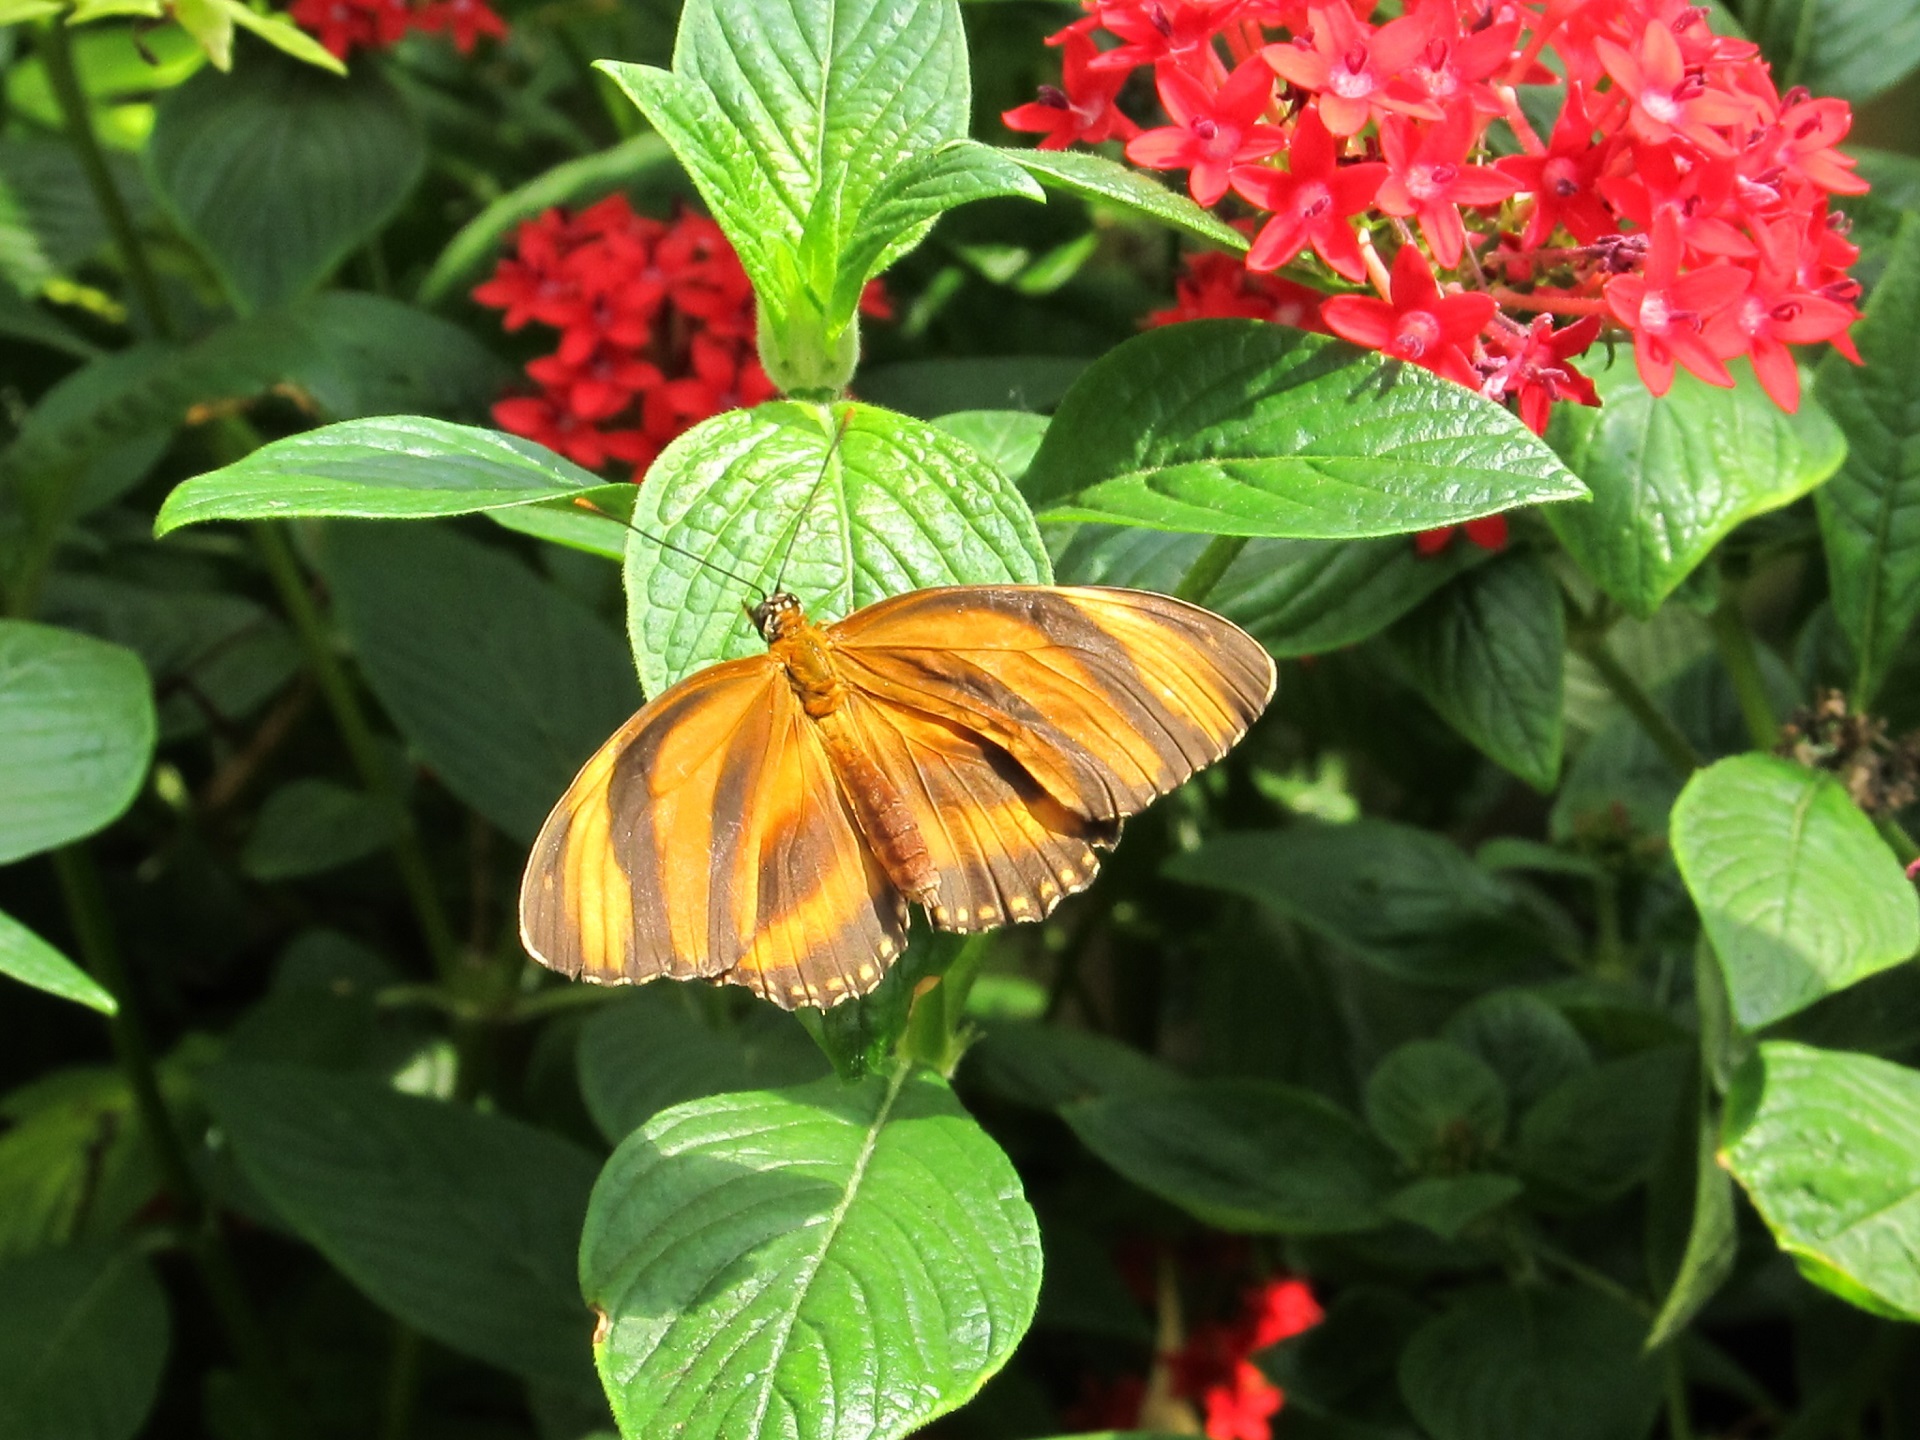
nature, plant, leaf, flower, wildlife, orange, herb, insect, macro, botany, butterfly, black, colorful, flora, fauna, invertebrate, close up, wings, shrub, stripes, resting, nectar, flowering plant, pollinator, striped tiger butterfly, annual plant, land plant, moths and butterflies